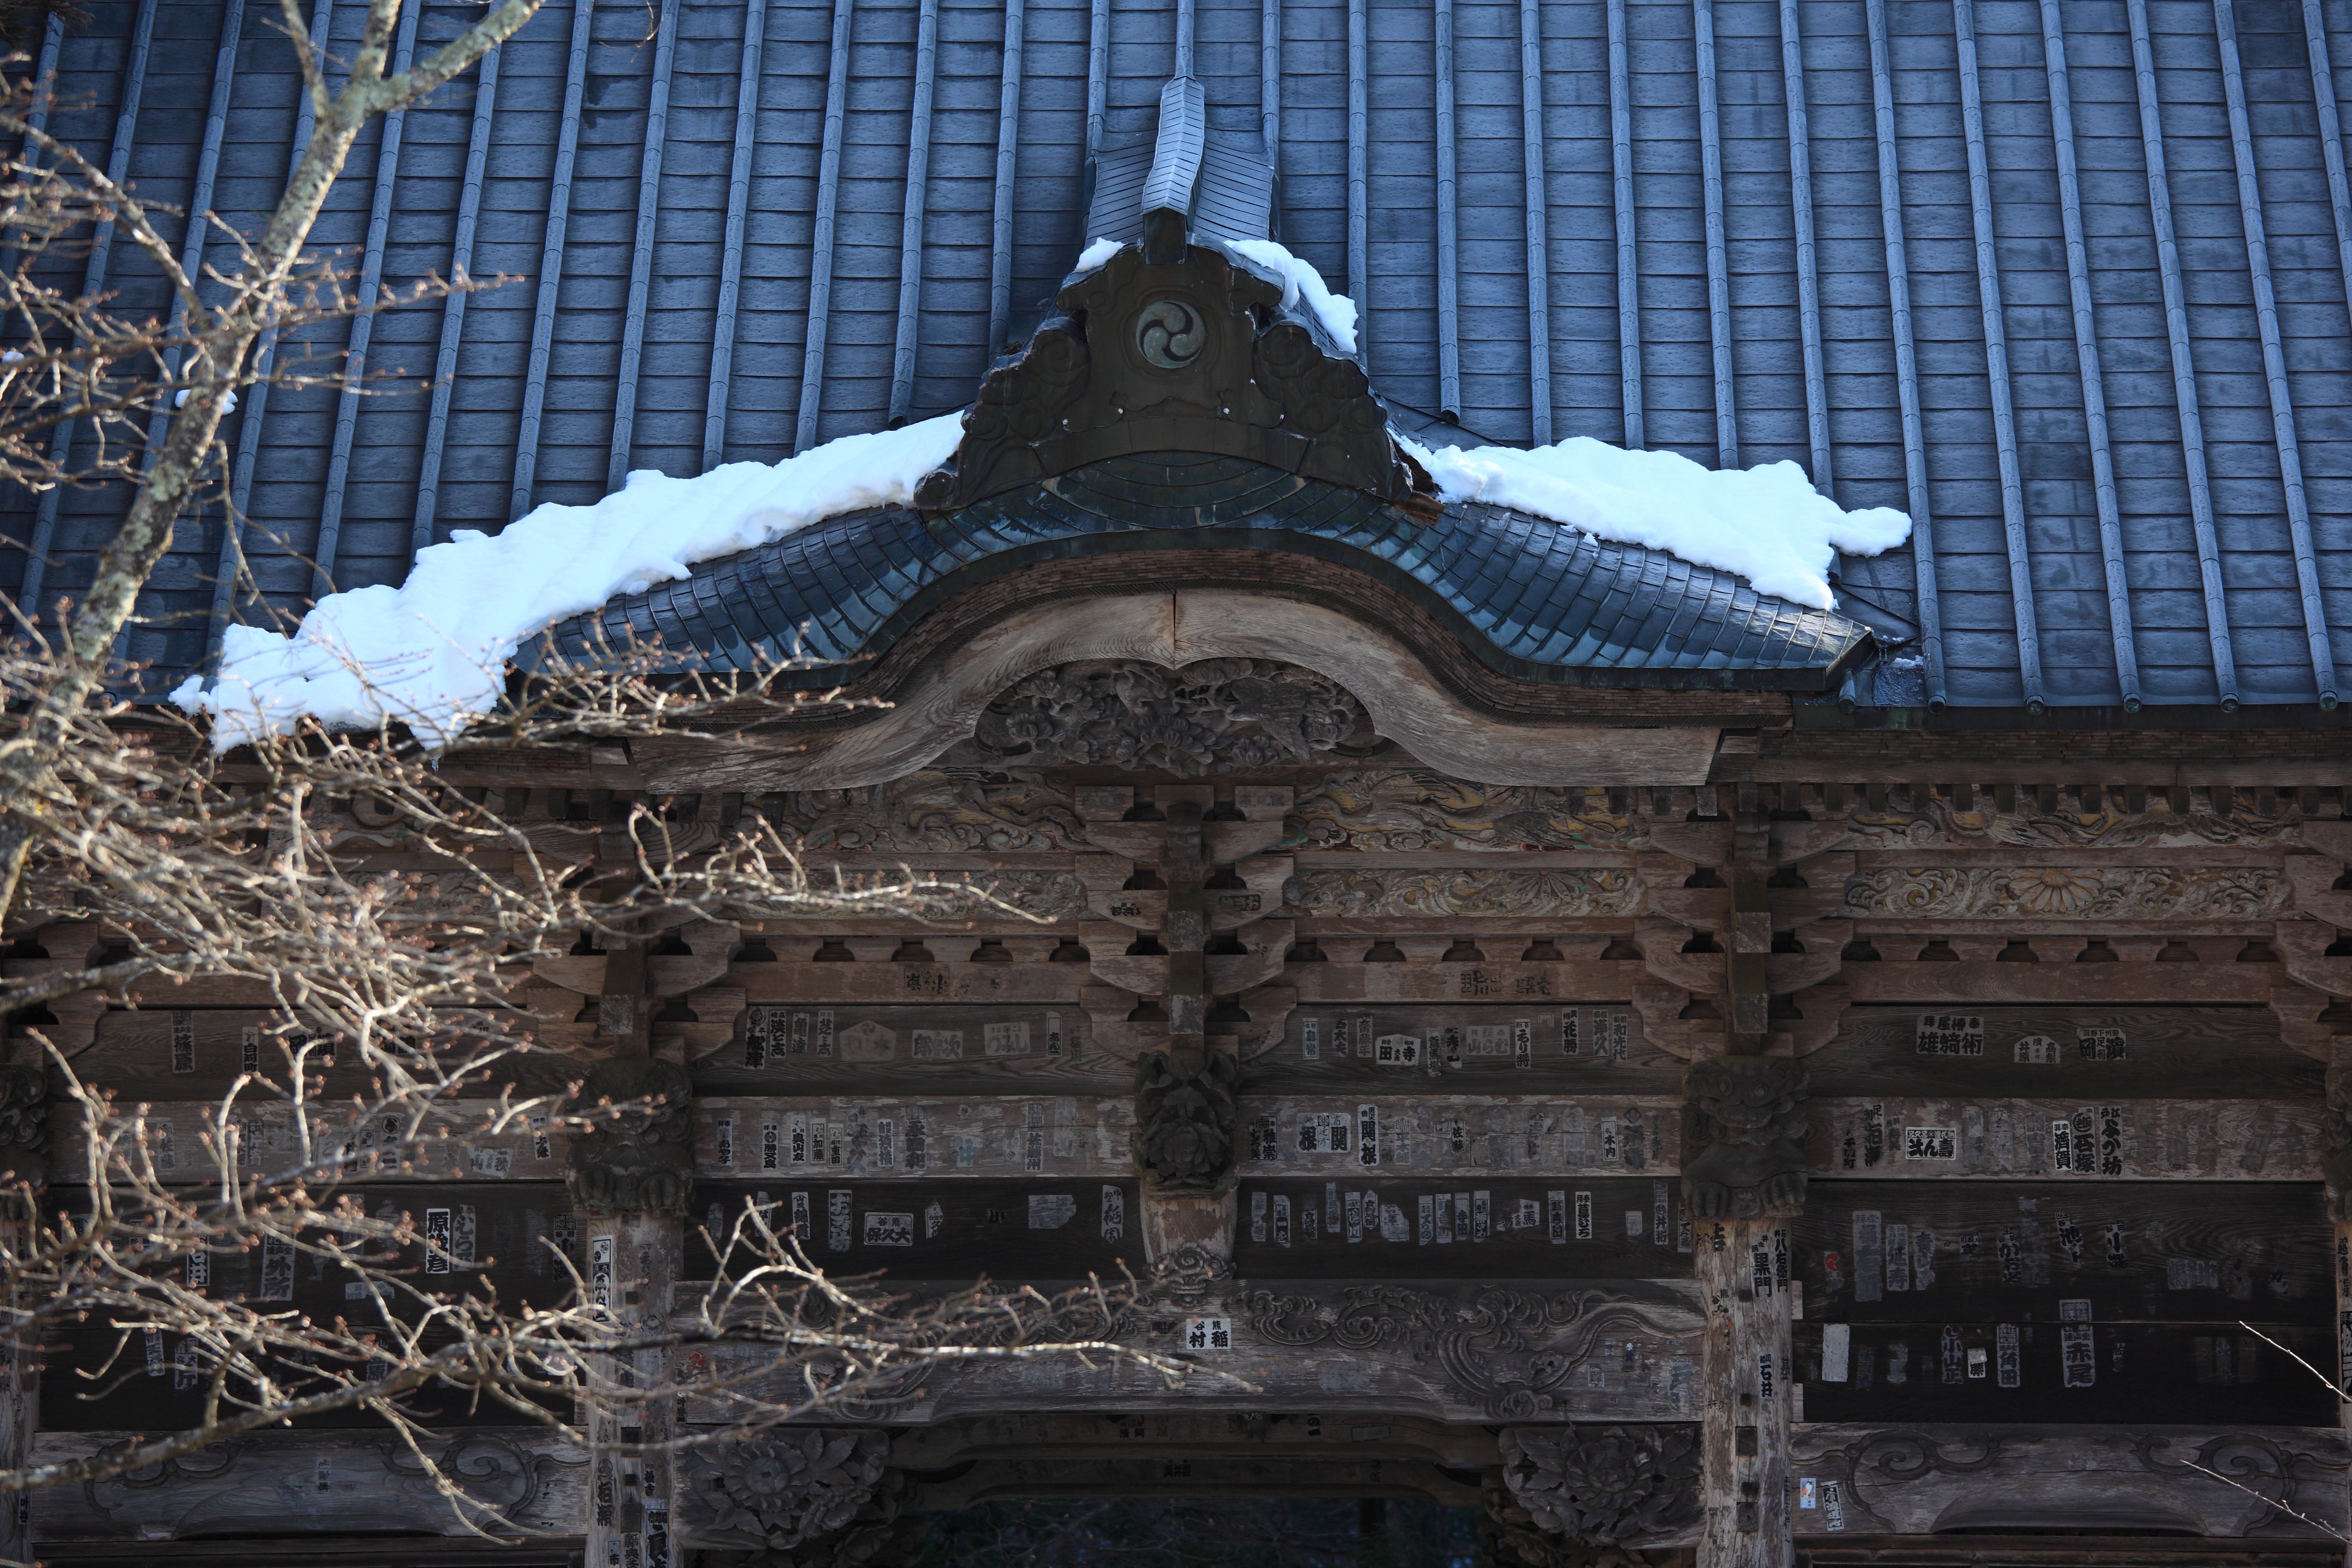
snow, winter, architecture, high, gate, religious, japanese, shrine, 5d, style, hires, markii, traditional, hi, res, resolution, gunma, takasaki, harunajinja